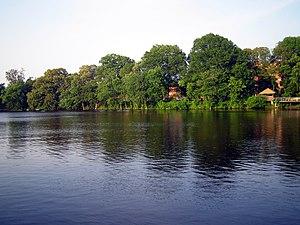
Voici une liste de lacs des États-Unis.